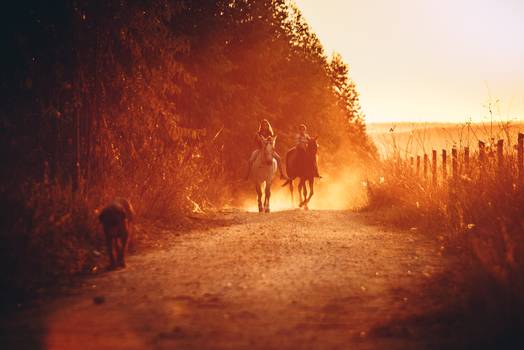
Label: No Watermark